Good Friday prayer for the Jews

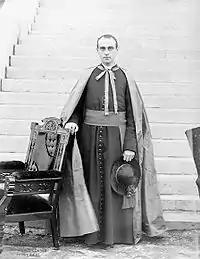
Rafael Merry del Val in 1897

Cardinal Rafael Merry del Val, who had been appointed secretary of the Holy Office as a representative of anti-modernism, was himself a member of the Friends of Israel. At a meeting in February 1928, he was convinced that the association publicly discussed and wanted to reform the Good Friday prayer and promote Zionism. He immediately launched an investigation into Friends of Israel to have it banned. To shorten the procedure, he himself filed the complaint, which was otherwise only admissible from the outside, and demanded a papal decree to circumvent the otherwise required expert opinion and its double examination by consultants and cardinals. With the help of Pius XI, de Val sought to block their goals at reform. He wrote on 7 March 1928: